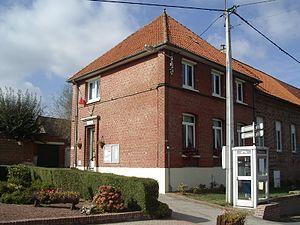
Ancienne mairie de Berthen (59, Nord)
Berthen est une commune française située au pied du mont des Cats, dans le département du Nord en région Hauts-de-France.